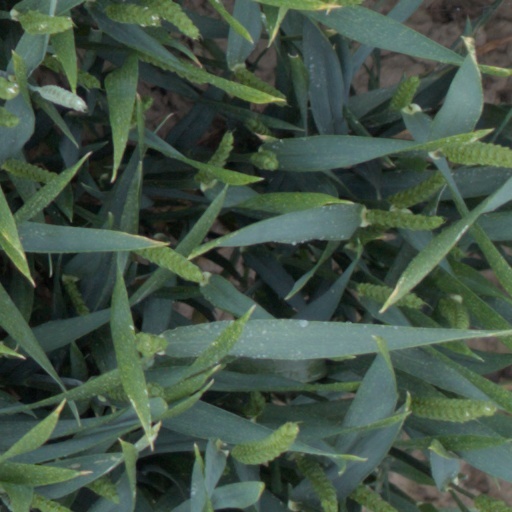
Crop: wheat